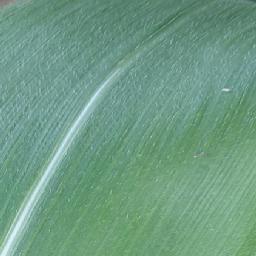
Label: Corn_(Maize)___Healthy